Tirunelveli

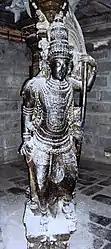
granite column with sculpture showing a person with a bow

Tirunelveli was under the rule of Pandya kings as their secondary capital; Madurai was the empire's primary capital. The Pandya dynasty in the region dates to several centuries before the Christian era from inscriptions by Ashoka (304–232 BCE) and mention in the "Mahavamsa", the "Brihat-Samhita" and the writings of Megasthenes (350–290 CE). The province came under the rule of Cholas under Rajendra Chola I in 1064 CE; however, it is unclear whether he conquered the region or obtained it voluntarily. Tirunelveli remained under the control of the Cholas until the early 13th century, when the second Pandyan empire was established with Madurai as its capital.